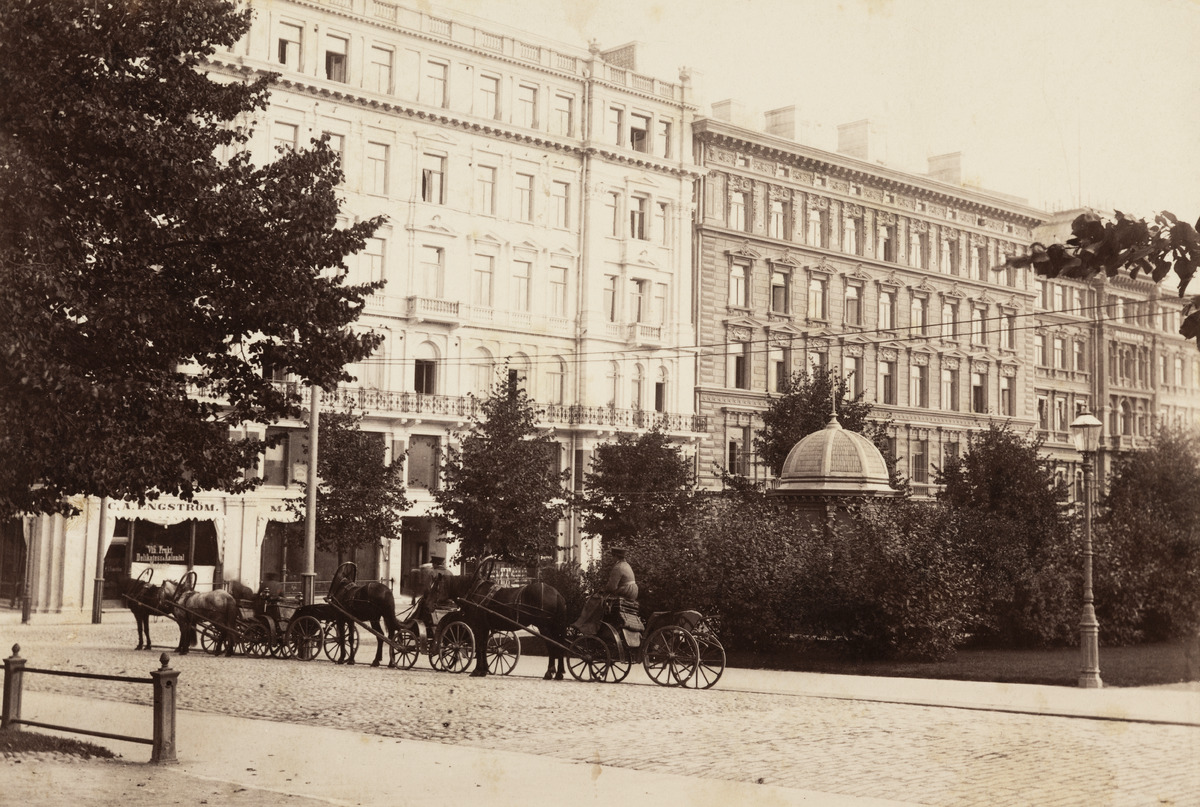
Vuokra-ajuriasema Mikonkadulla, Teatteriesplanadin ja Runebergin esplanadin välissä
sisällön kuvaus: Vuokra-ajuriasema Mikonkadulla, Teatteriesplanadin ja Runebergin esplanadin välissä. Taustalla Pohjoisesplanadi 31 ja 33. mustavalkoinen
Ajankohta: kuvausaika 1890 n.
Paikka: Suomi, Uusimaa, Helsinki, Kaartinkaupunki Helsinki, Mikonkatu
Aiheet: kaupunkiliikenne, vuokra-ajurit, hevoset, puistot, kioskit, kadut, kerrostalot